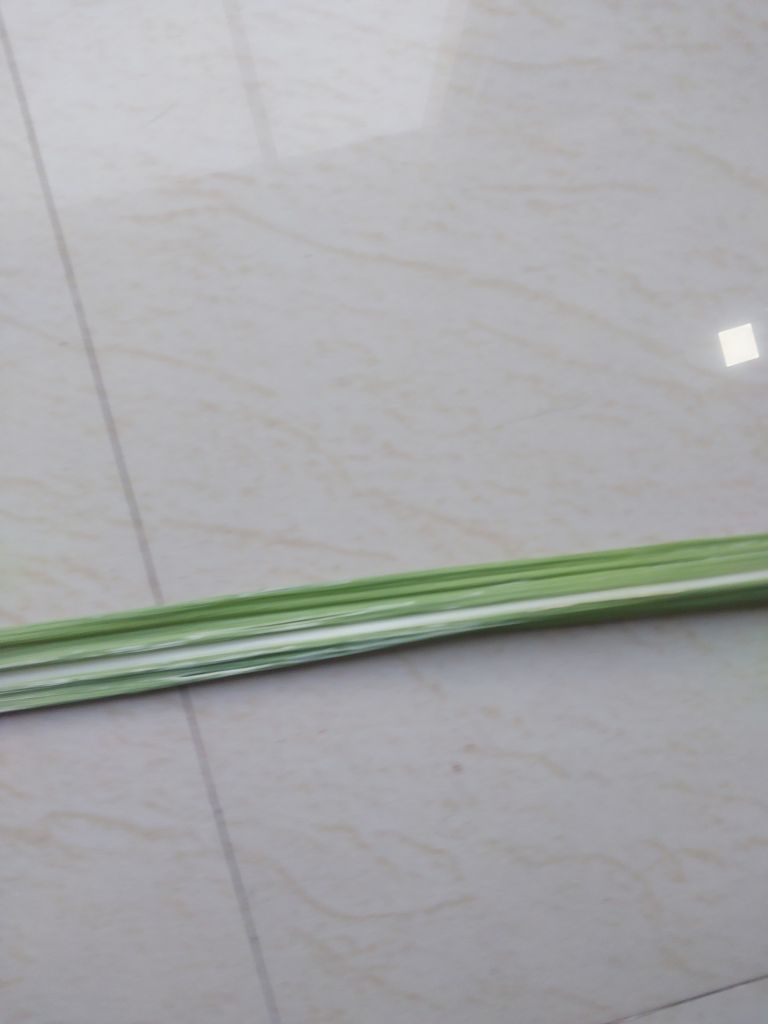
Label: Viral Disease